John Wilbank

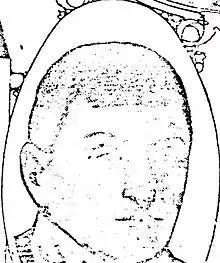

John Wilbank (1788–1843) was a 19th-century American bell caster from Philadelphia, Pennsylvania. He was appointed by the city of Philadelphia in 1828 to cast the bell to replace the old damaged bell for Independence Hall, now known as the Liberty Bell.